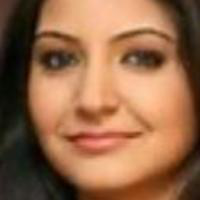
Age group: age 21-30